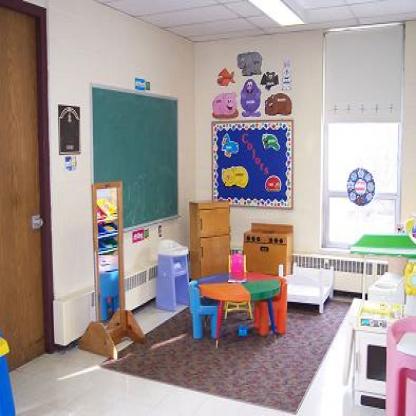
Scene: Indoor